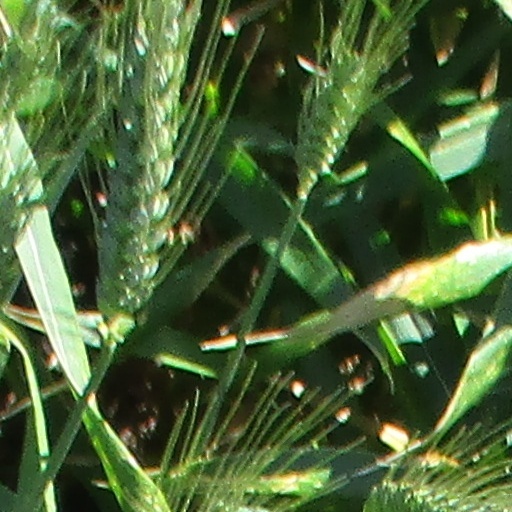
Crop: wheat